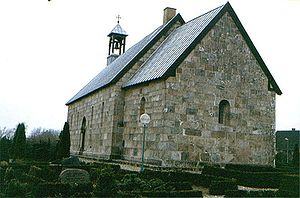
Mammen Kirke
Mammen Kirke set fra sydøst
Mammen Kirke, (Viborg Kommune),set fra sydøst
Mammen Kirke er en kirke i Mammen Sogn i det tidligere Middelsom Herred, Viborg Amt, nu Viborg Kommune. kor og skib, er opført i romansk tid af granitkvadre over skråkantsokkel. Byggeriet har tilknytning til Viborg Domkirke. Begge søjleportaler er bevaret, den sydlige tilmuret, den nordlige i brug. Sydportalen har dobbeltbue, søjlepar og to halvsøjler. Nordportalen har bueslag og dobbeltsøjler samt tympanon med dobbeltløver. I kirkens nordmur er bevaret fire romanske vinduer, som dog er noget omsat. Skibet blev forlænget mod vest i 1500-tallet. Kirken blev istandsat i 1885, hvor murene formodentlig er blevet noget omsat. Et våbenhus fra 1853 blev i 1964 erstattet af et våbenhus i tømmer og glas. Kirken har aldrig haft tårn. I våbenhuset står en romansk olielampe i granit samt et brudstykke af en sten med tegn. På olielampens sider ses i relief arkader og cirkler med kors.